Treatment of equine lameness

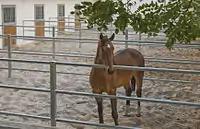
Horses are often confined to small paddocks to help reduce movement.

Soft tissue and bone strengthen with exercise and weaken if it is not actively used. Horses that undergo long-term stall rest require a slow, progressive rehabilitation program to try to prevent re-injury of the original tissue or injury to a new area now weakened by prolonged disuse. In some cases of soft tissue injury, low-impact exercise, such as hand walking or walking under tack, can be more beneficial if introduced in the early healing phase rather than adhering to strict stall rest alone. Tendons and ligaments heal by formation of scar tissue, which is less elastic and lacks the very regular, organized pattern of fibrils of normal tissue. Exercise helps to encourage proper fiber alignment, and subsequently leads to a tissue that is closer to its original elasticity.